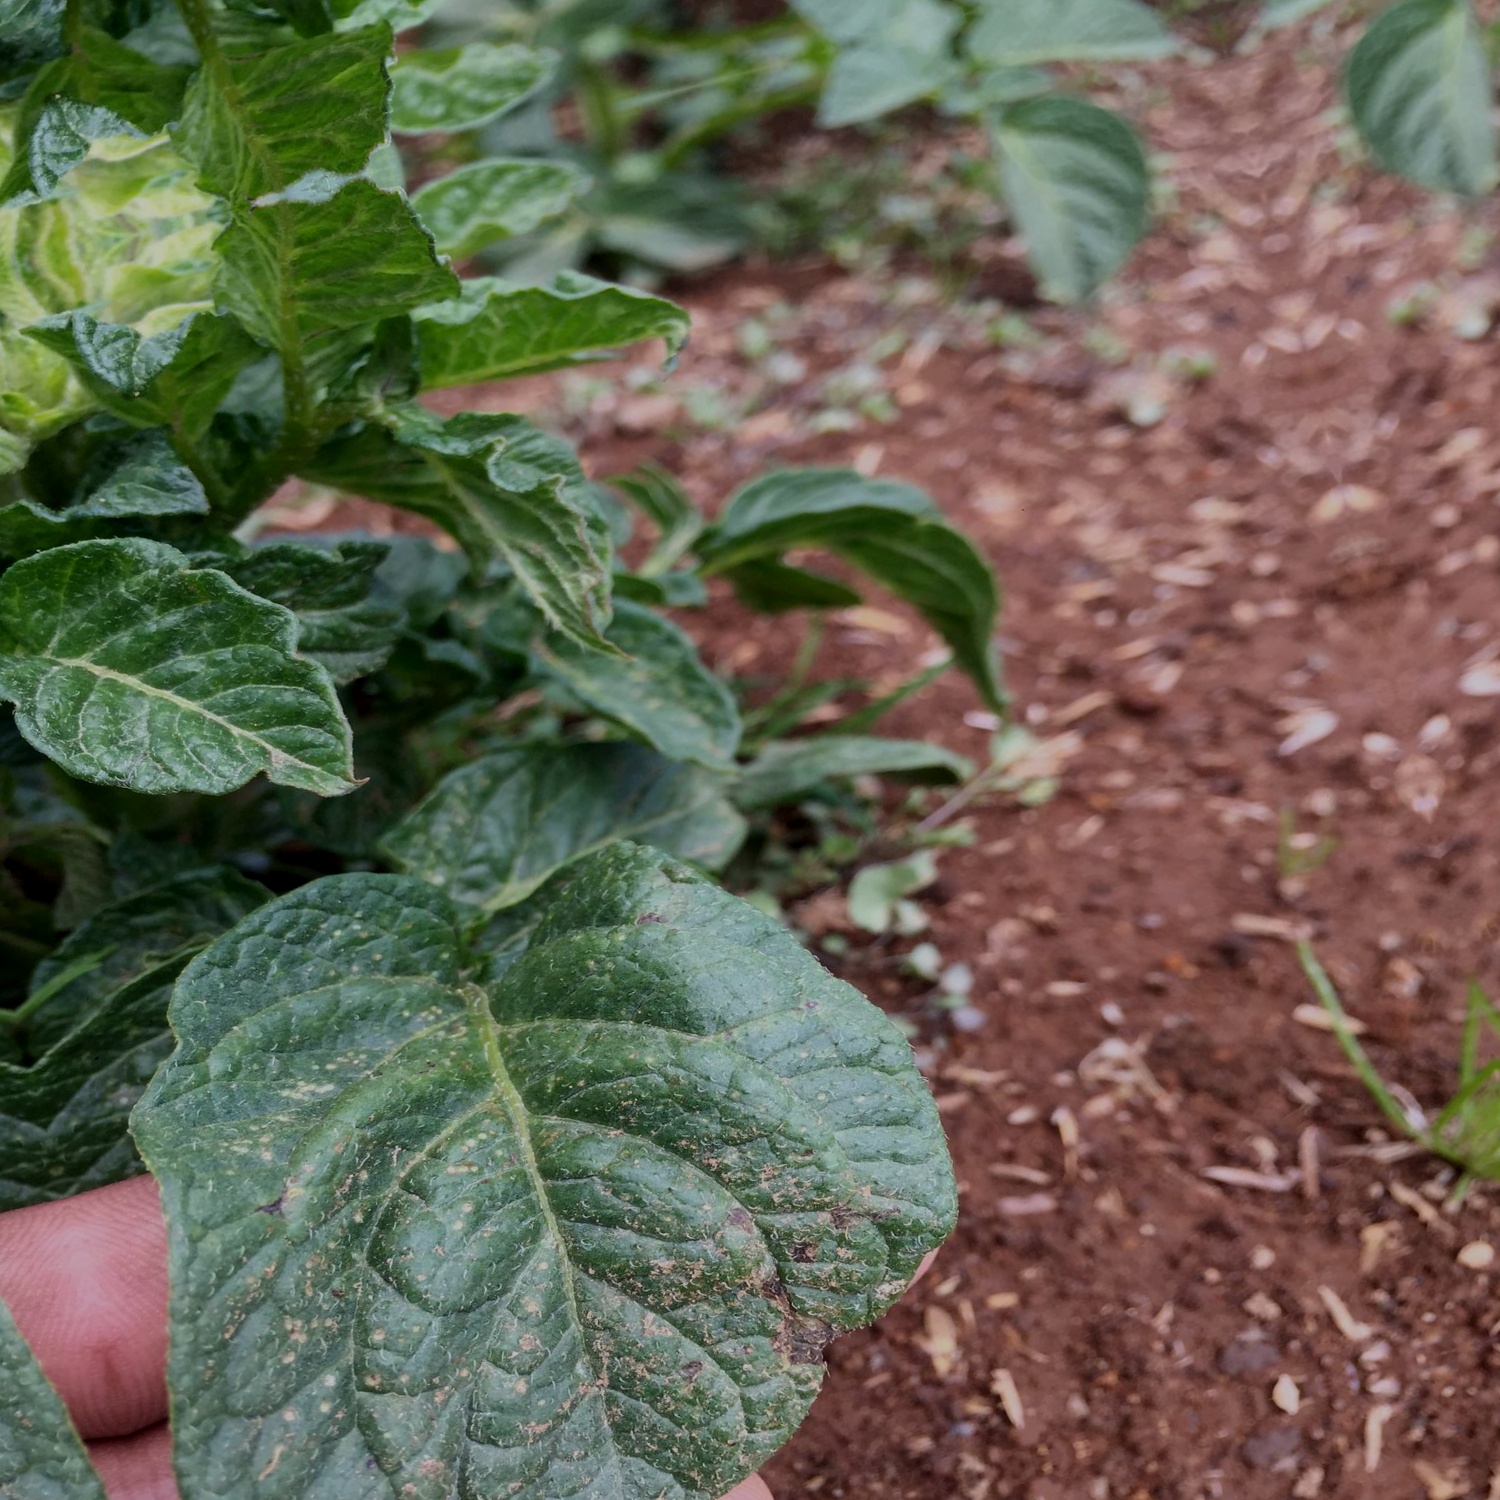
Etiqueta: Virus